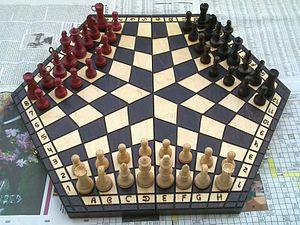
Les échecs Yalta constituent une variante de jeu d'échecs permettant de jouer à trois joueurs.